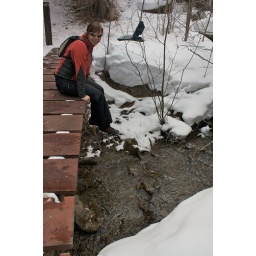
Mel sitting on a bridge we crossed early in our hike up Arrowhead.